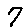
Label: 7